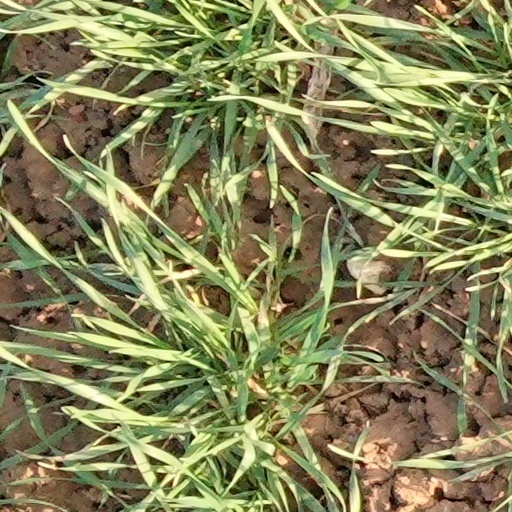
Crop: wheat